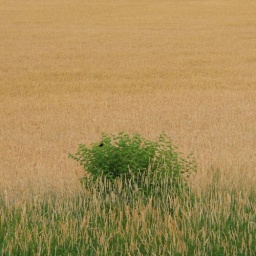
bird in the brush in the wheat field behind the house